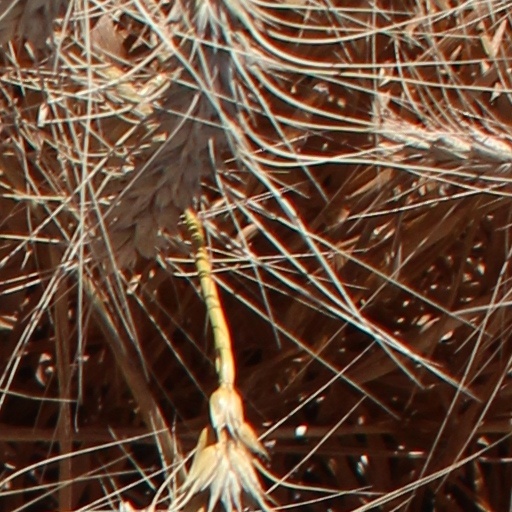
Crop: wheat